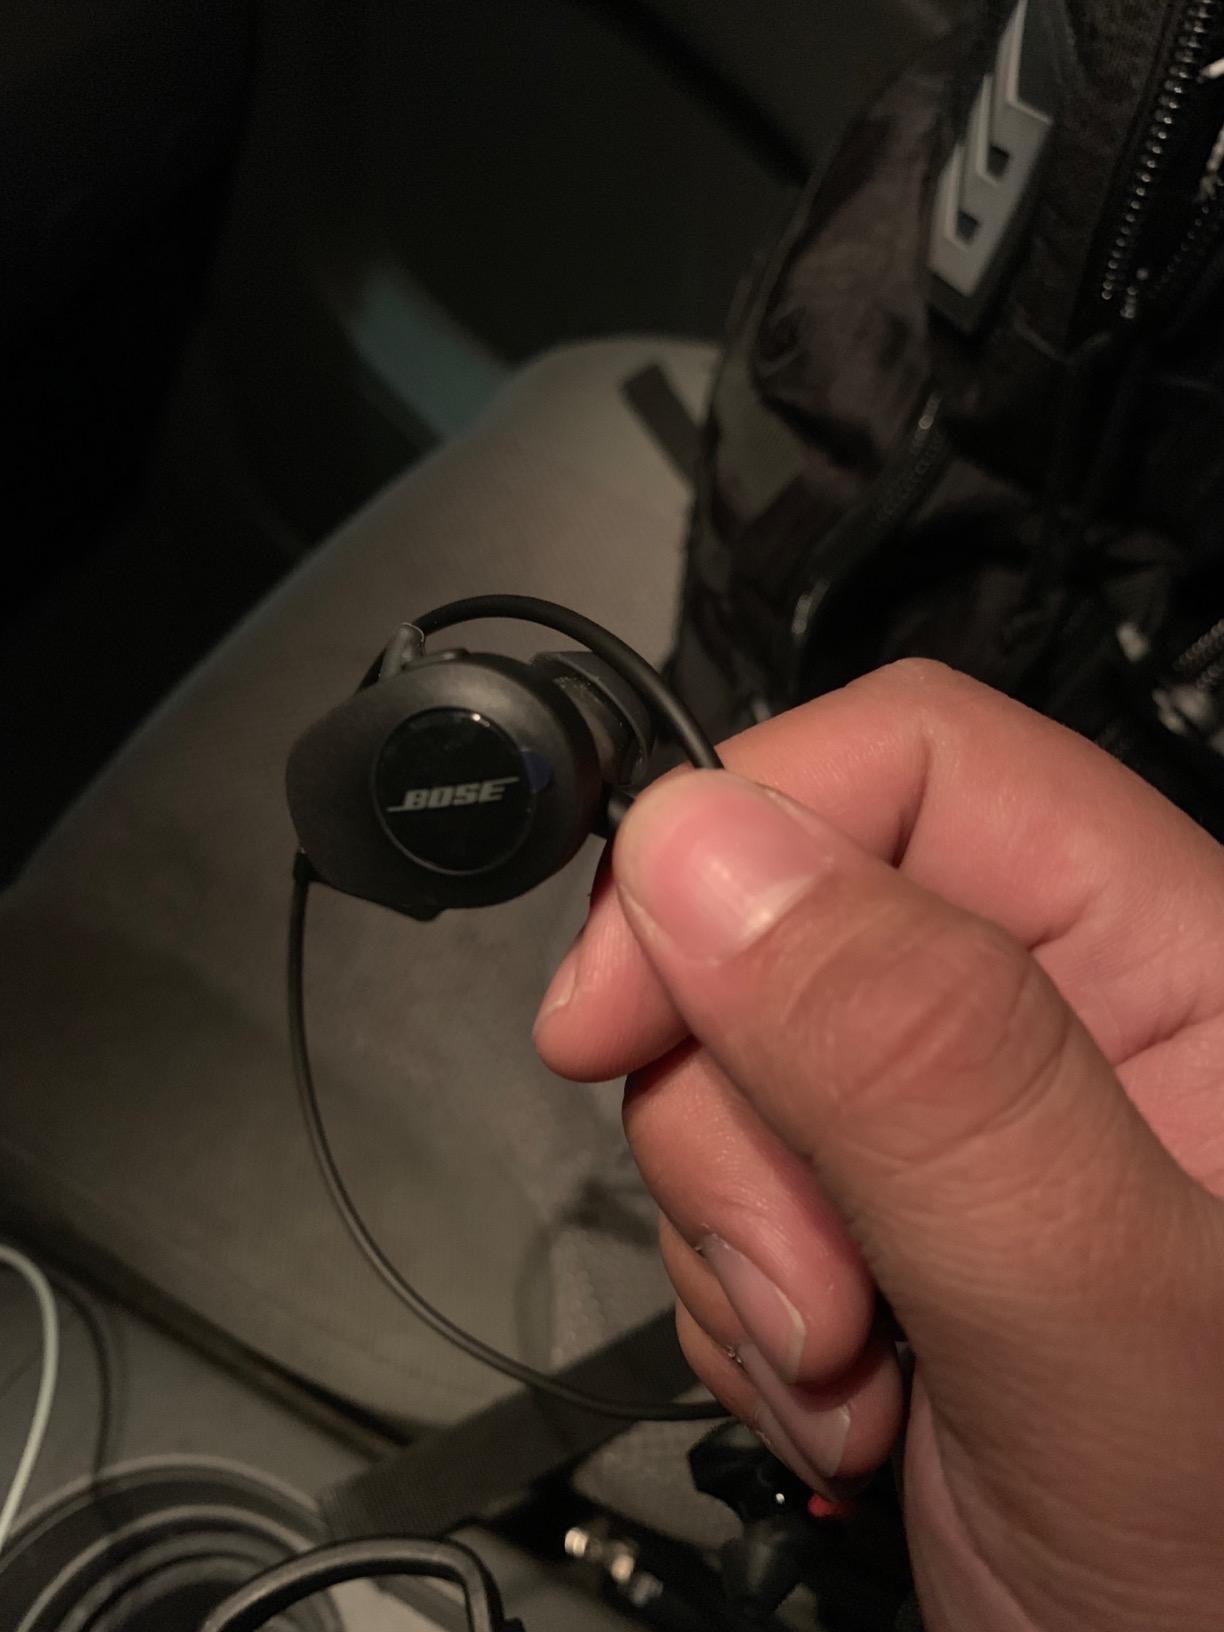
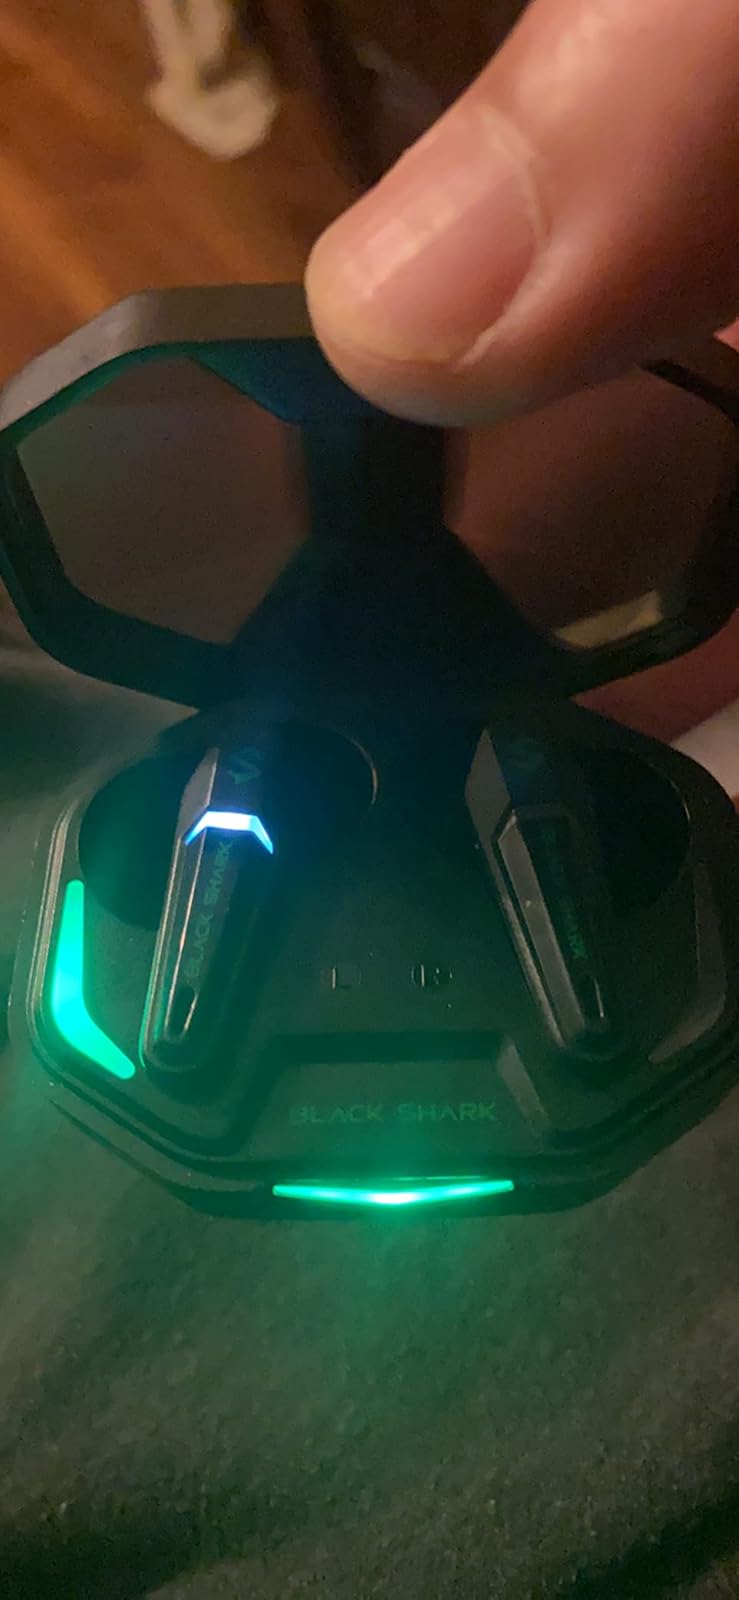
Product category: earbuds
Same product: no